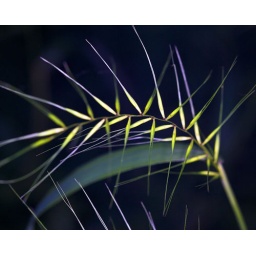
Eastern Bottle Brush grass photographed on a road trip in the Kettle moraine State park July 2010